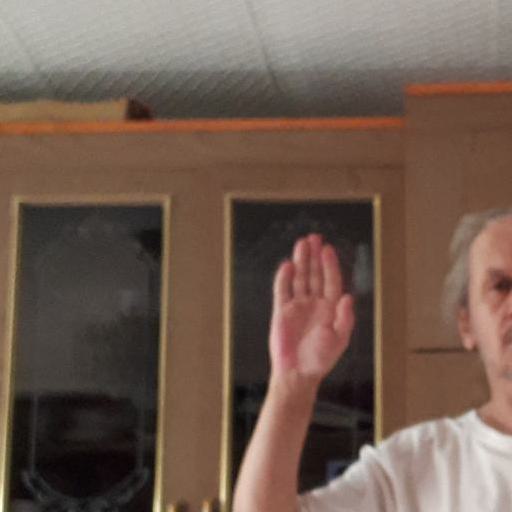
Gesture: stop